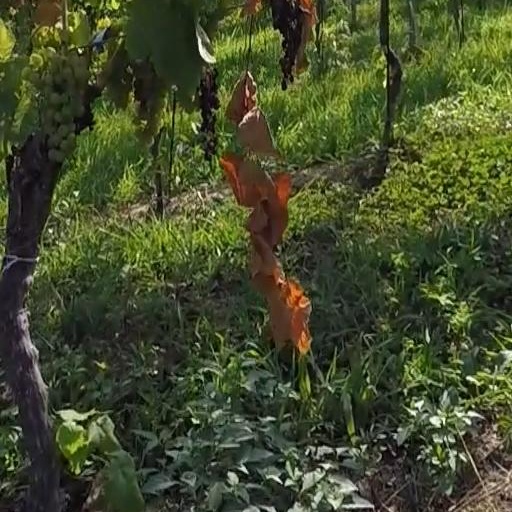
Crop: grape